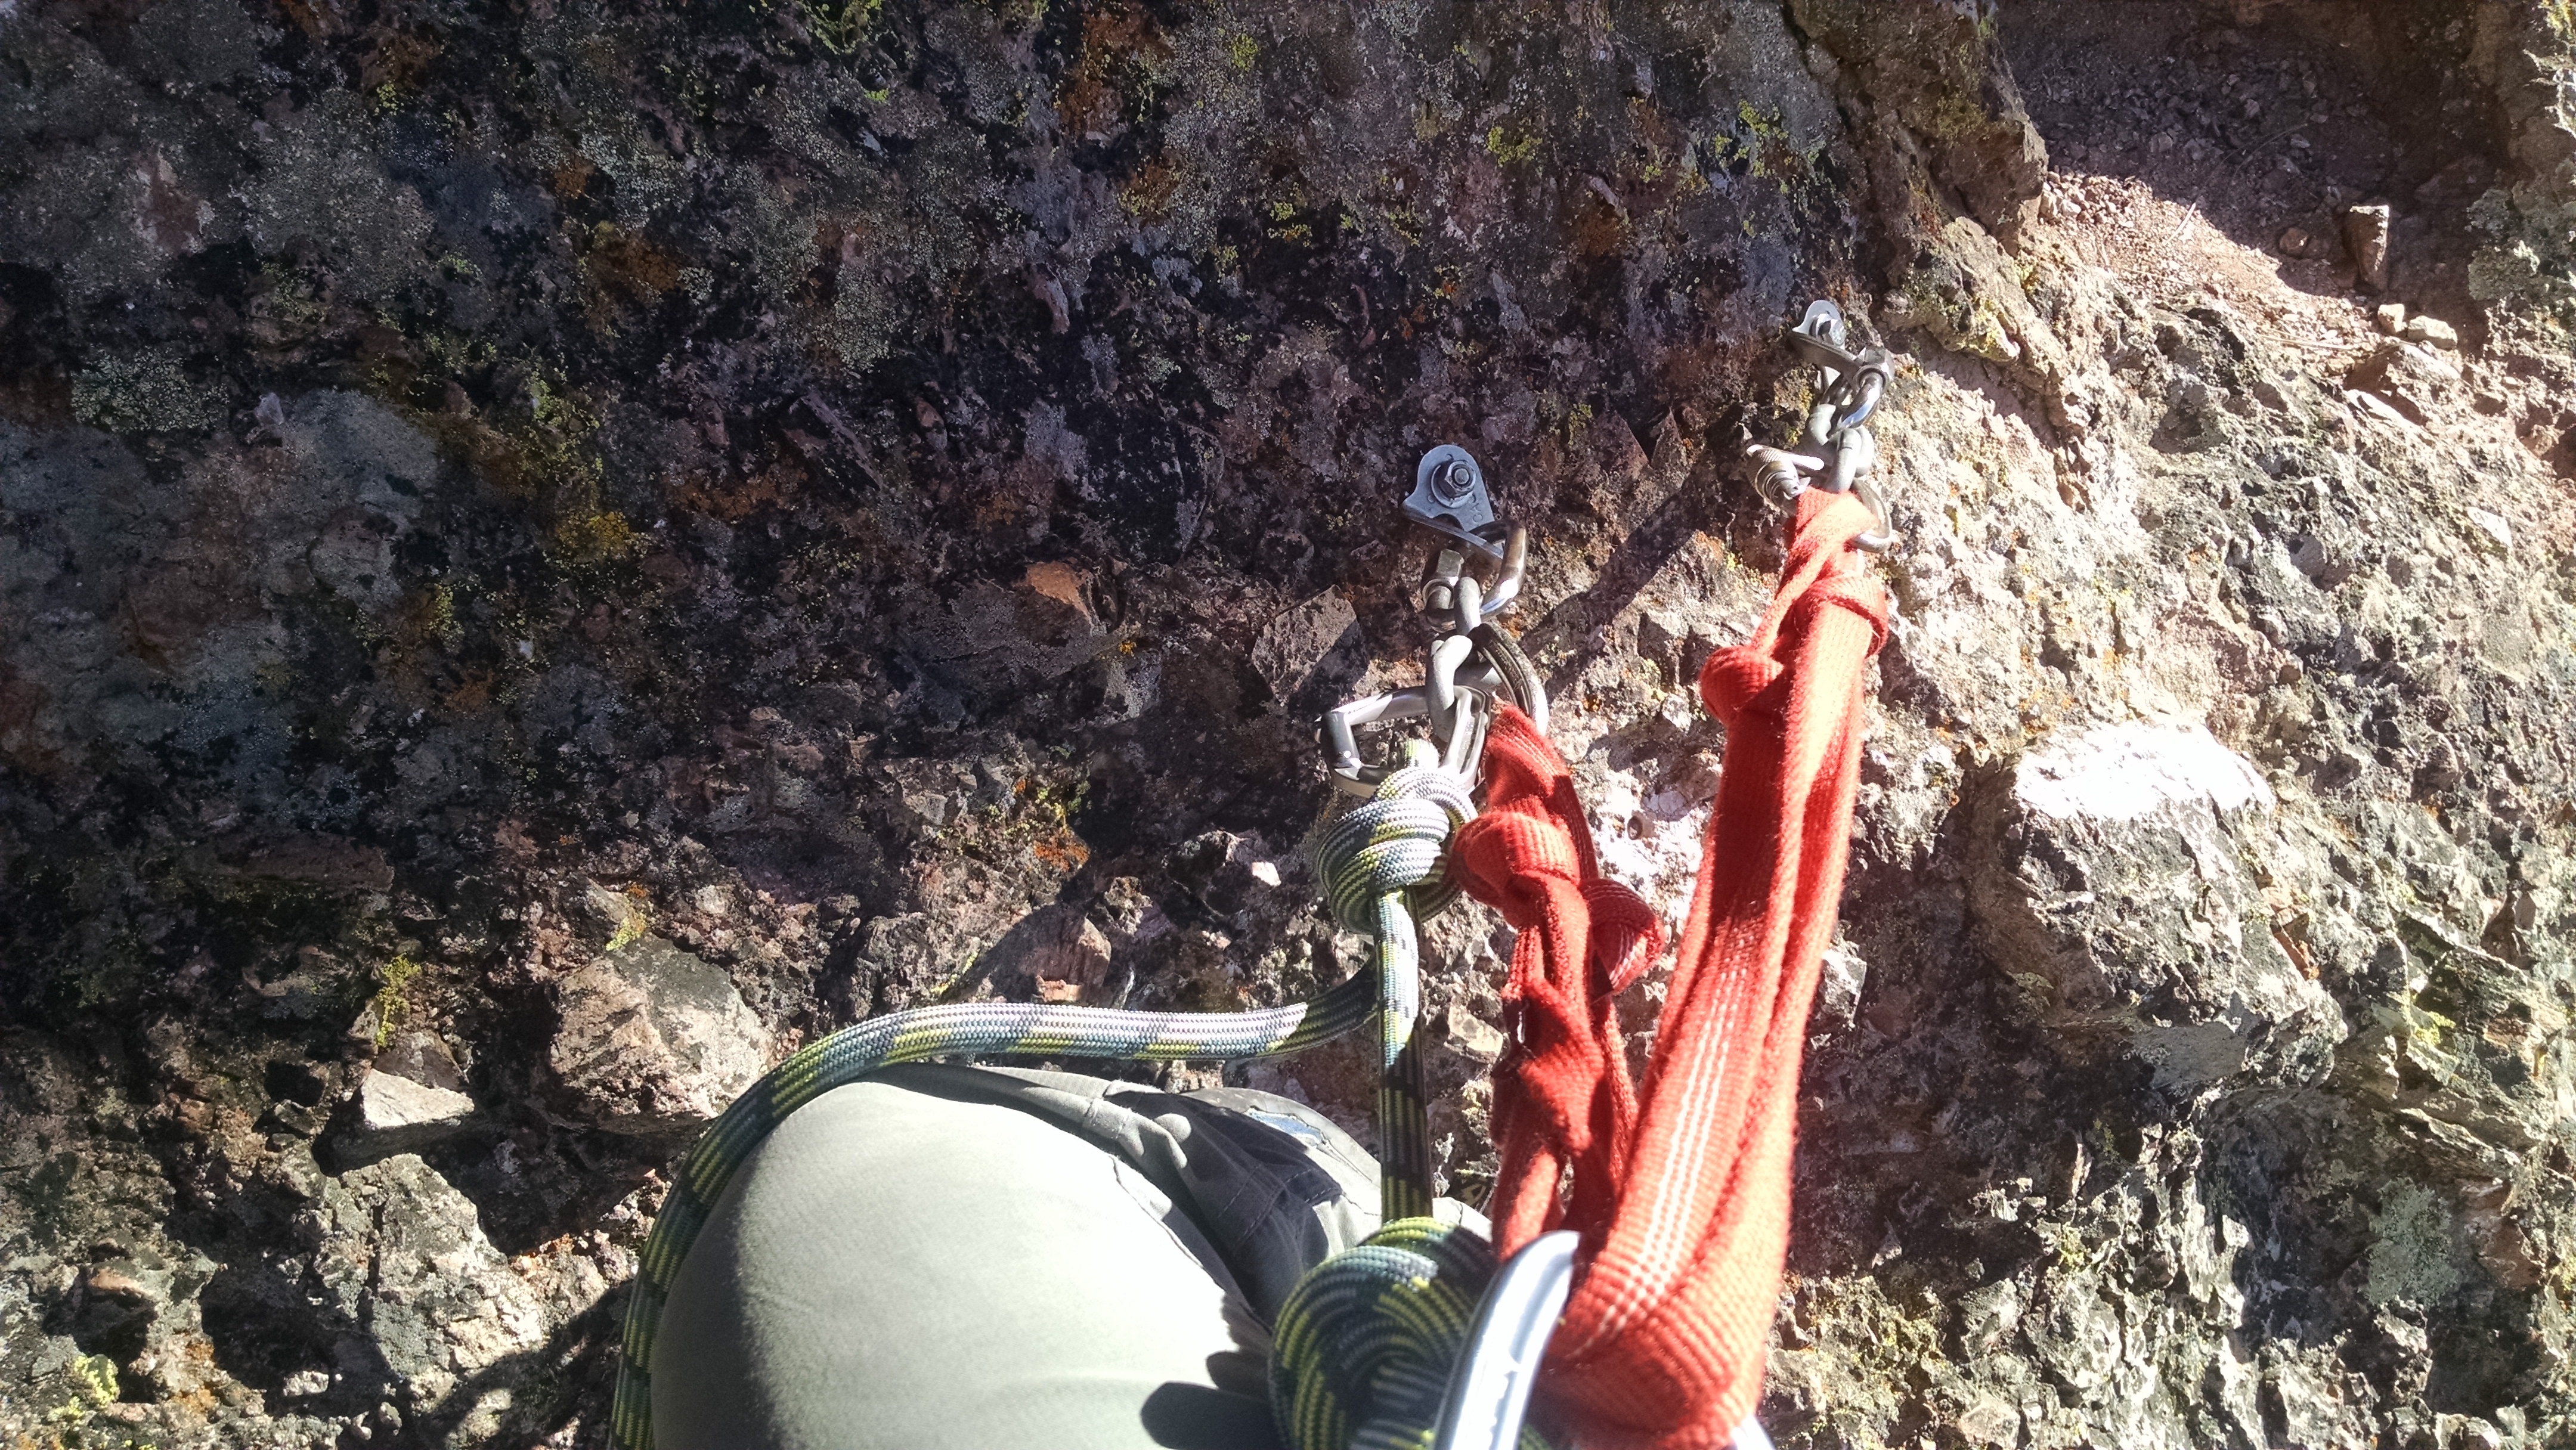
adventure, recreation, soil, extreme sport, mountaineering, geology, sports, outdoor recreation, geological phenomenon